Mercer County, New Jersey

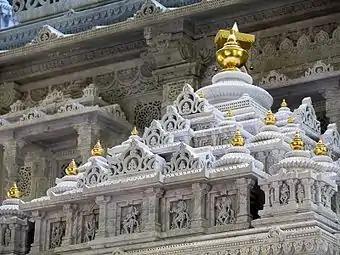
Swaminarayan Akshardham in Robbinsville is the third-largest Hindu temple in the world and the largest in the Western Hemisphere.

Mercer County has county routes, state routes, U.S. Routes and Interstates that all pass through. , the county had a total of of roadways, of which were maintained by the local municipality, by Mercer County, by the New Jersey Department of Transportation, by the Delaware River Joint Toll Bridge Commission and by the New Jersey Turnpike Authority.